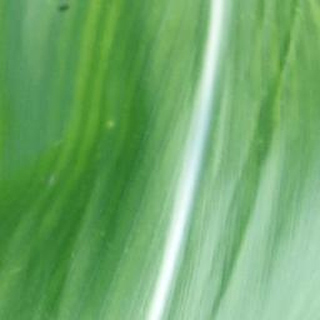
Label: healthy_corn